Tapestry

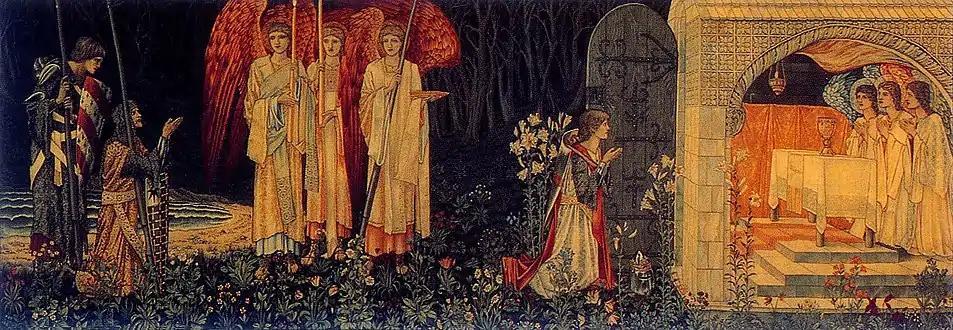
"The Attainment", one of the Holy Grail tapestries, Morris & Co., 1890s

After about 1520 the top workshops moved away from millefleur settings towards naturalistic landscape, with all the elements sized at a consistent perspective scale. Tapestries whose main content was landscape and animals are known as verdure subjects (from the French for "greenery"). This genre has suffered more than most from colour changes as the greens of tapestries are especially prone to fade, or turn to blues. Smaller tapestries of this type remained popular until the 18th century, and had the advantage that workshops could make them without a specific order, and distribute them across Europe via a network of dealers. From about 1600 they followed the wider trends in European landscape painting and prints. Oudenarde specialized in these, but they were produced in many towns. As with paintings, the addition of a figure or two could elevate such pieces to a depiction of a story from classical mythology, or a hunting subject.